History of hearing aids

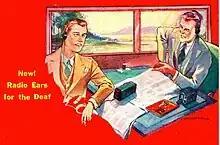
A 1933 ad for early vacuum tube hearing aids.

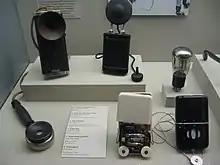
These German hearing aids date from around 1920 to 1950. They include an attachment similar to a telephone receiver. Museum of Medicine, Berlin, Germany.

The first electronic hearing aids were constructed after the invention of the telephone and microphone in the 1870s and 1880s. The technology within the telephone increased how acoustic signals could be altered. Telephones were able to control the loudness, frequency, and distortion of sounds. These abilities were used in the creation of the hearing aid.